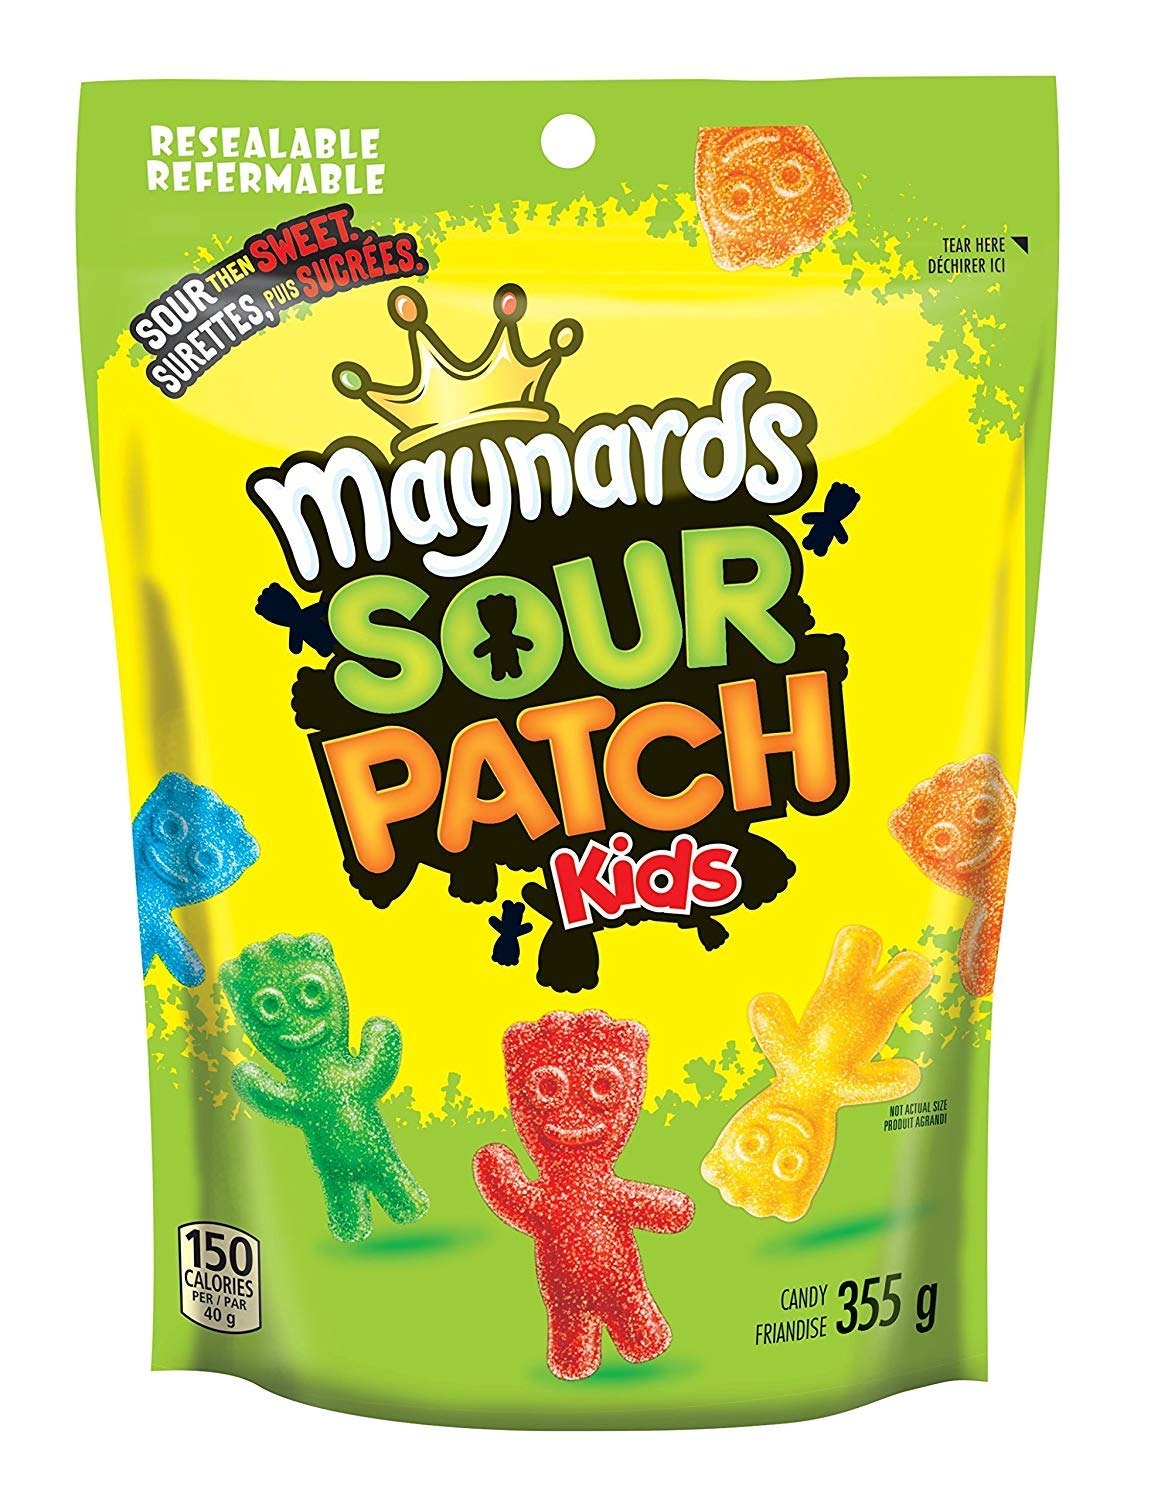
Item Name: Maynards Sour Patch Kids Candy, 355 Gram
Value: 12.5223
Unit: Ounce

Price: 16.49